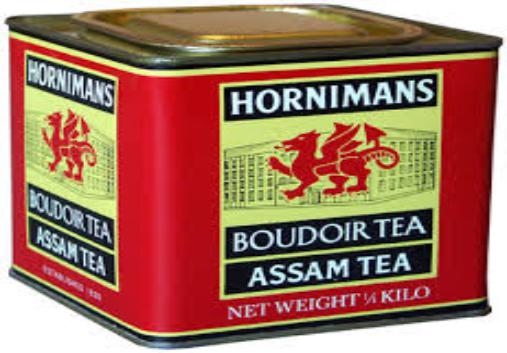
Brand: Horniman's
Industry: Food